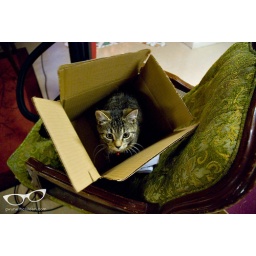
cat in a box